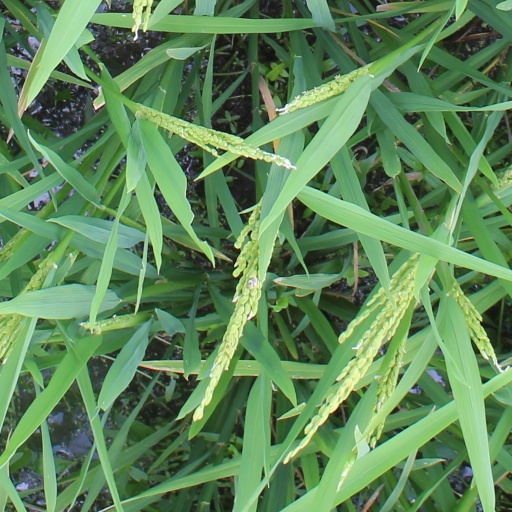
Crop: rice